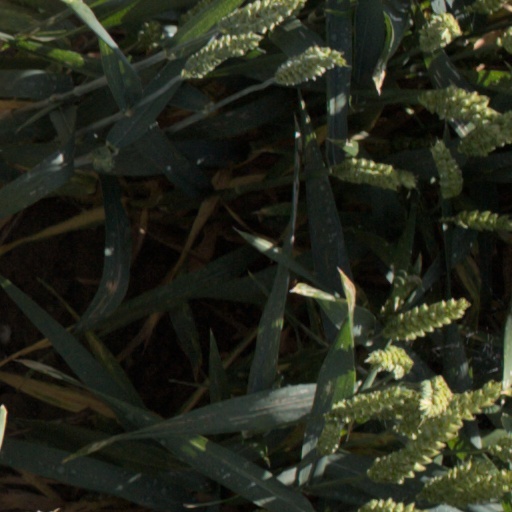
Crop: wheat